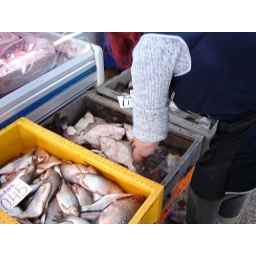
Fresh fish available at the public market in Riga